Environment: real
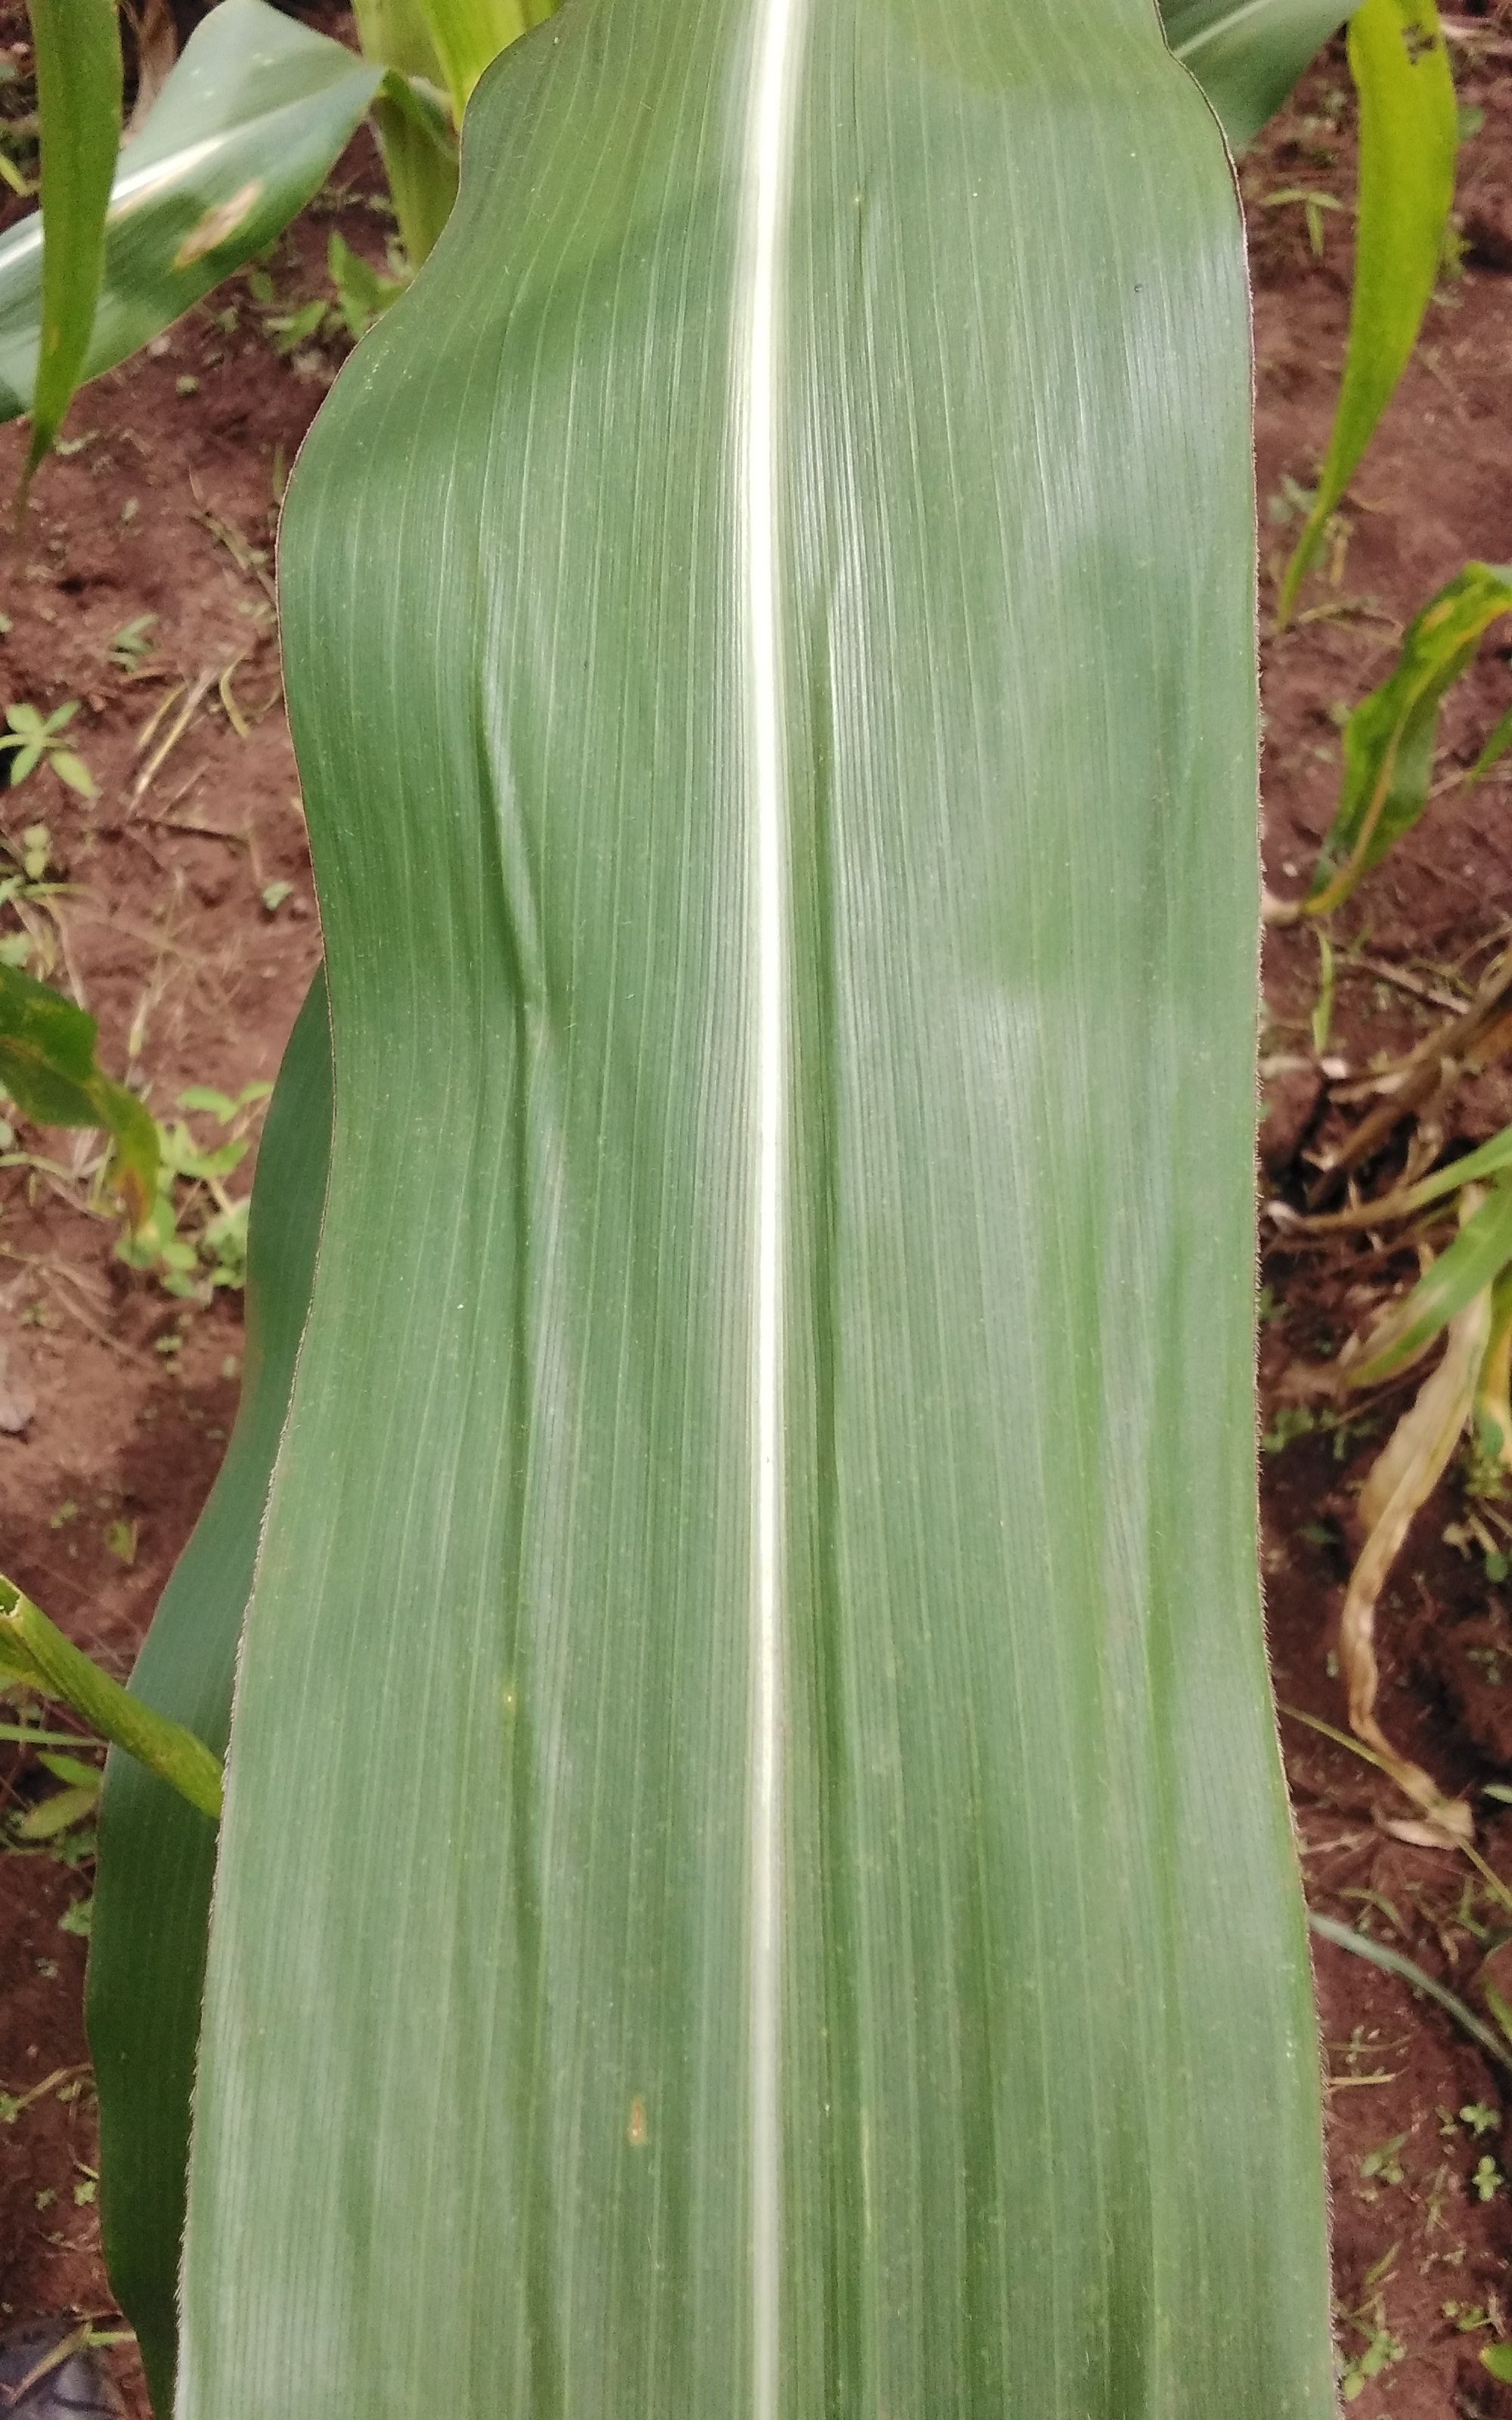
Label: healthy